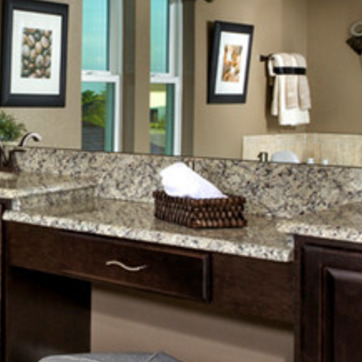
Material: paper